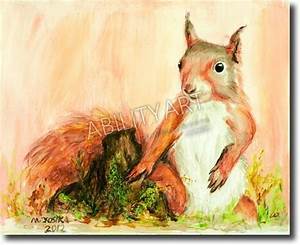
Label: squirrel